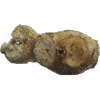
Label: Ginger Root 1